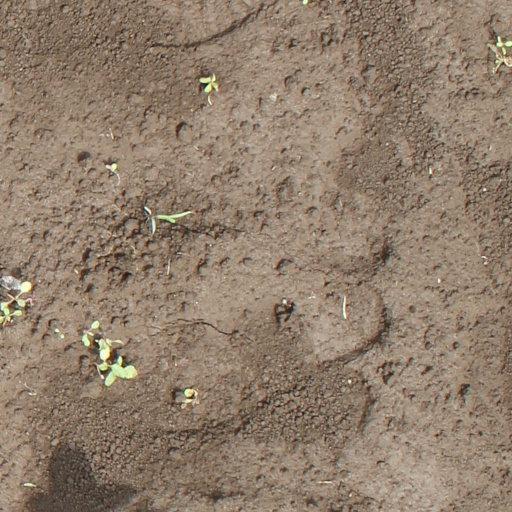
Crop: soybean